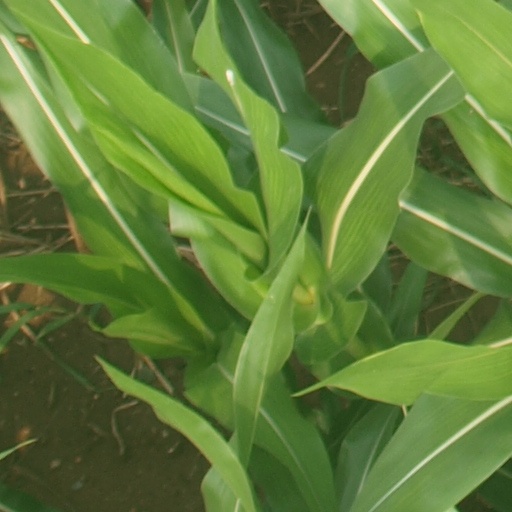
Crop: maize; corn